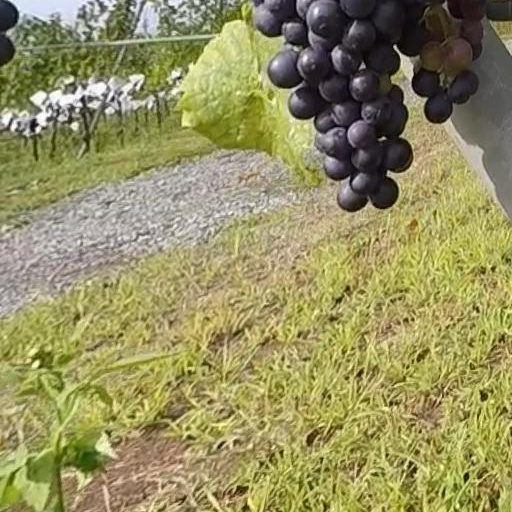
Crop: grape